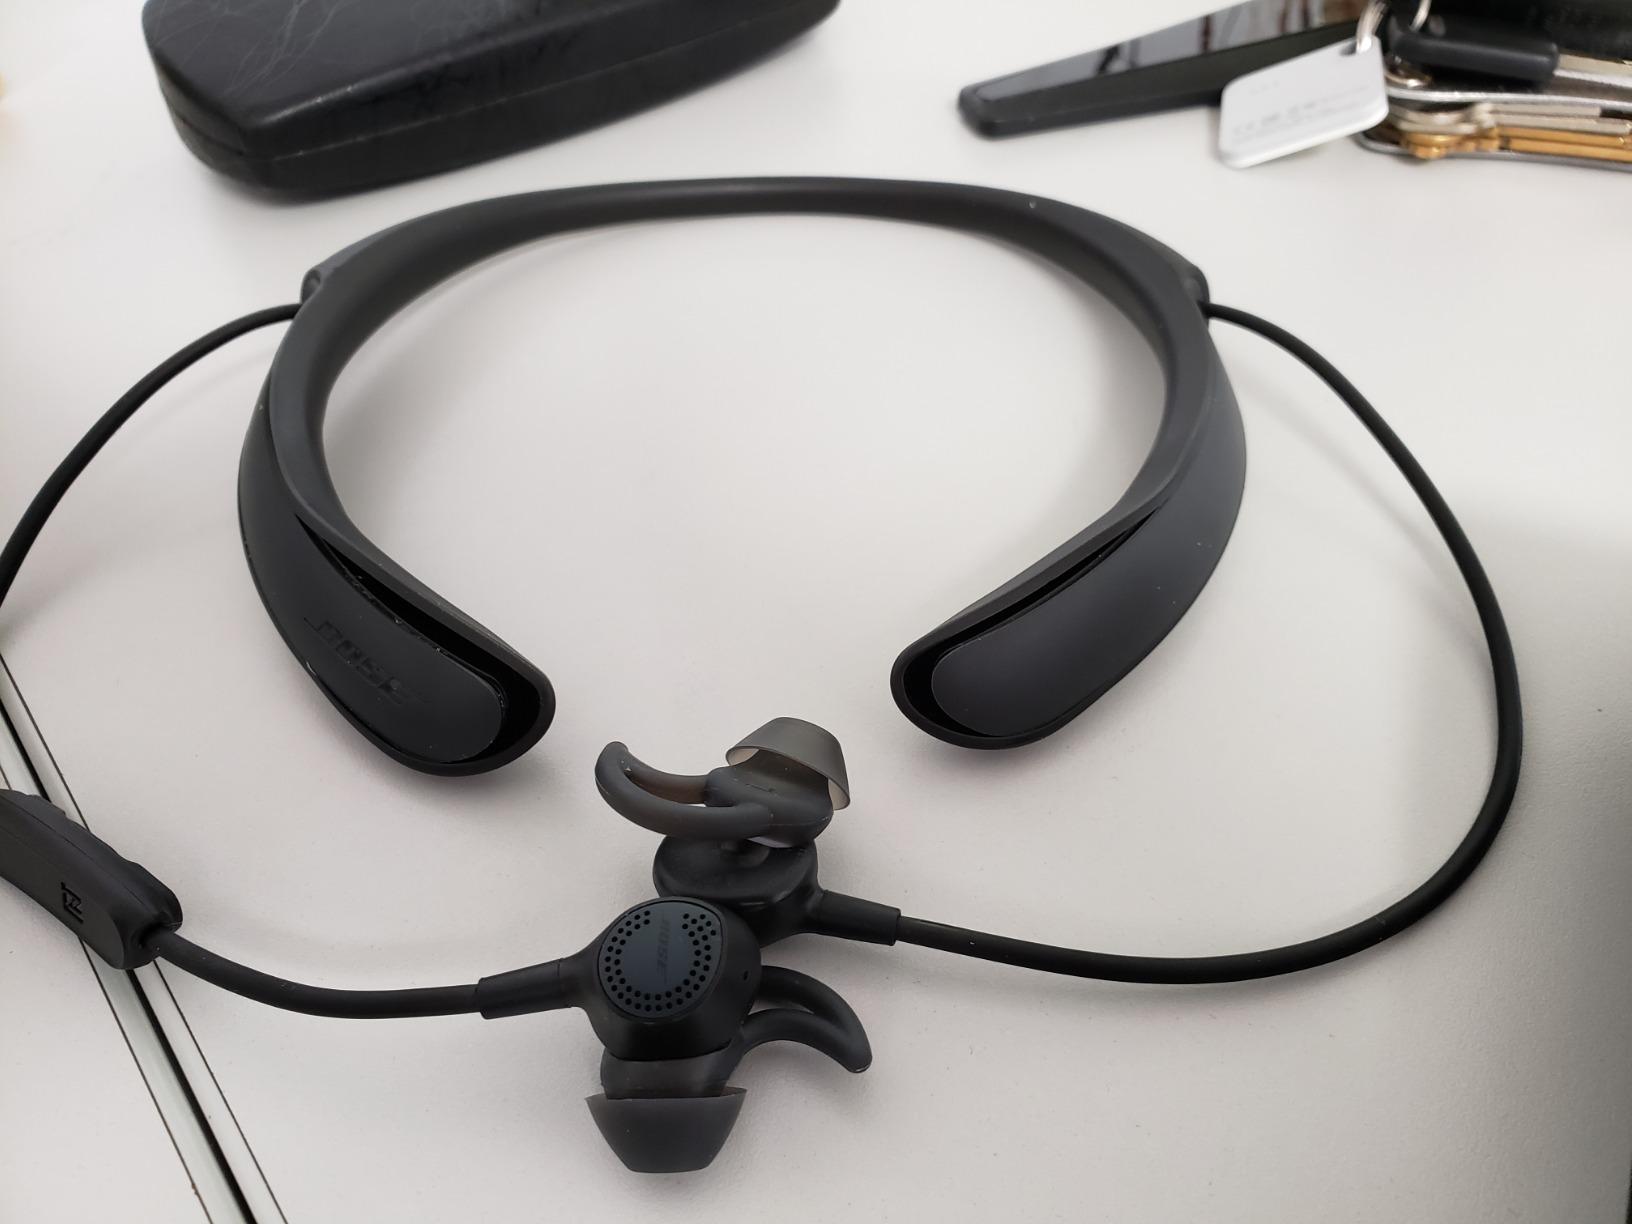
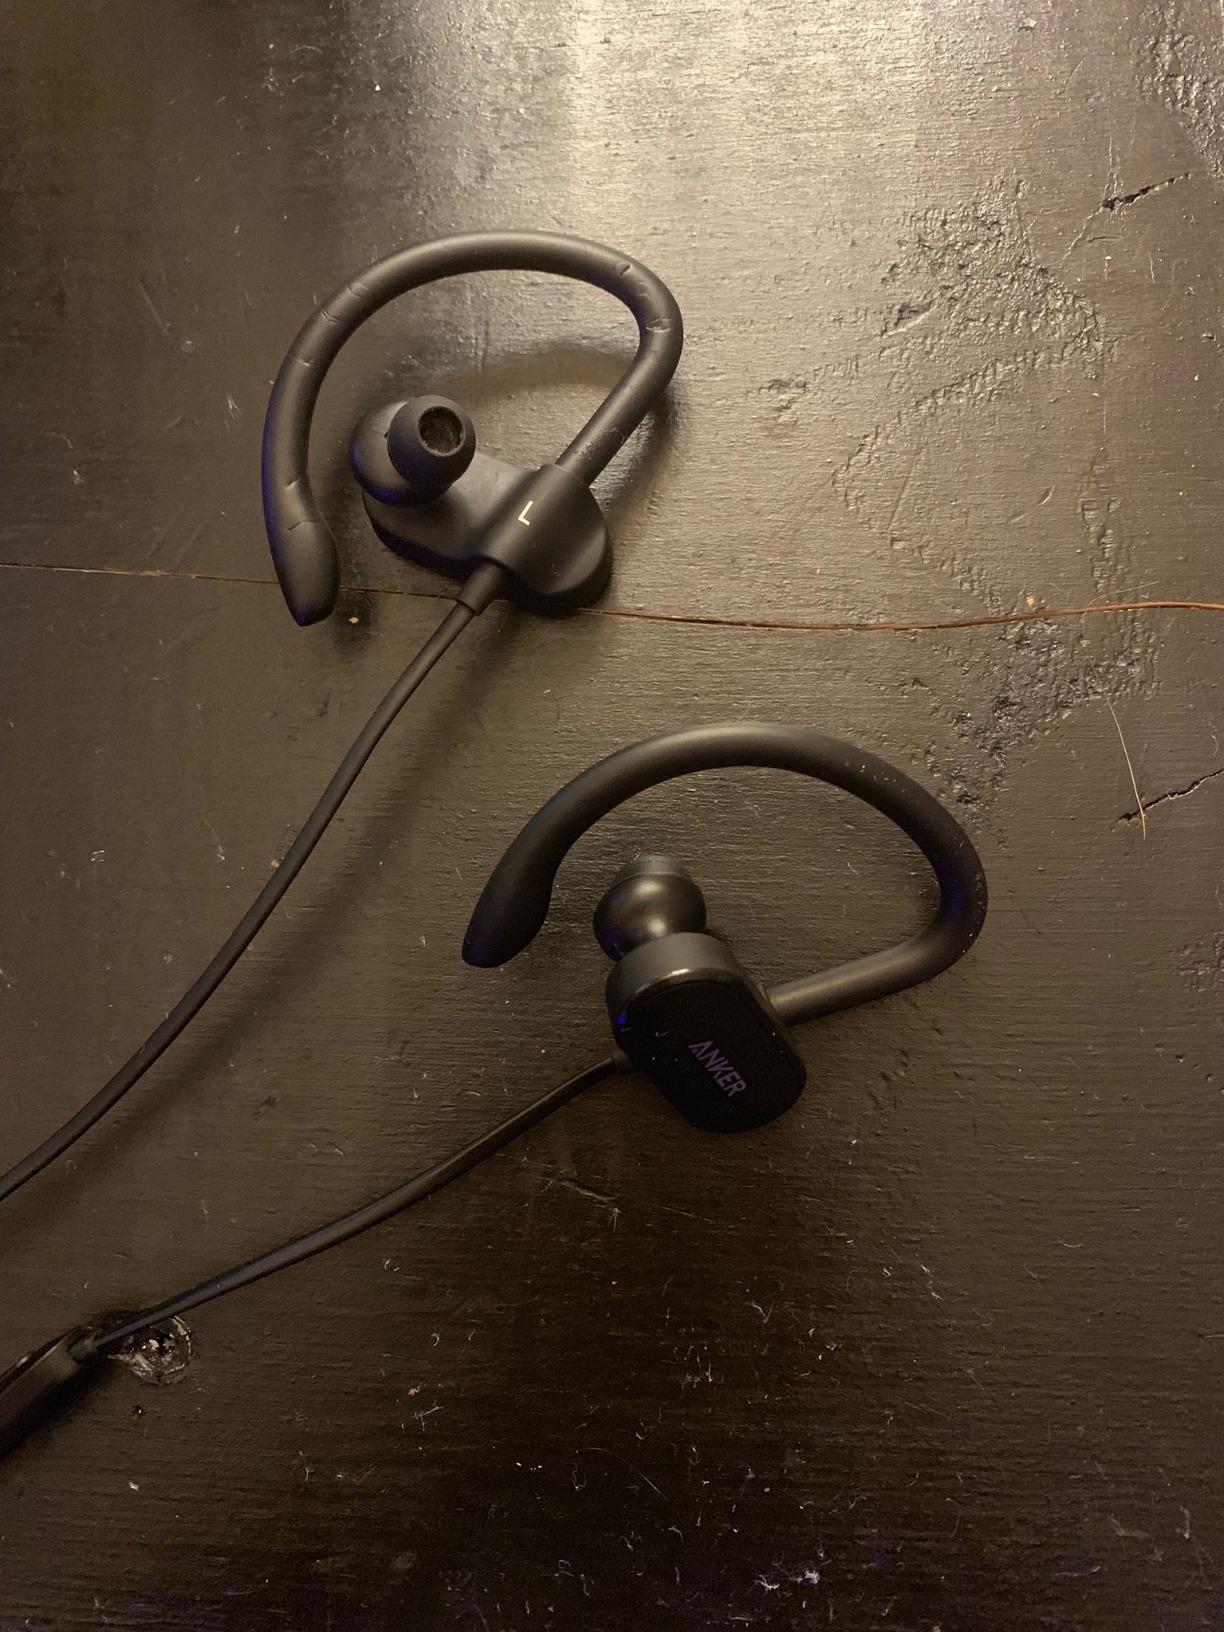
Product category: headphones
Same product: no